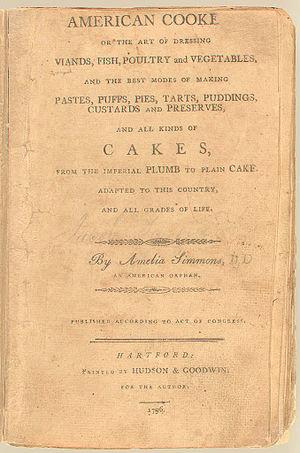
Couverture de American Cookery par Amelia Simmons. première édition: Hartford, 1796. Imprimé par Hudson &amp
American Cookery est un livre de cuisine américain de la fin du XVIIIᵉ siècle. Écrit par Amelia Simmons et publié en 1796, c'est le premier livre de cuisine écrit par un citoyen américain.